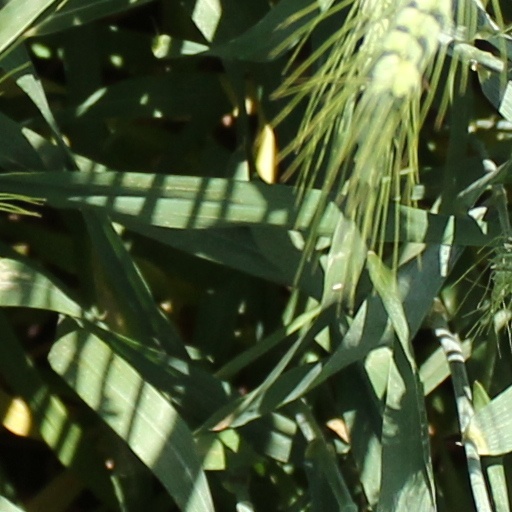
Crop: wheat